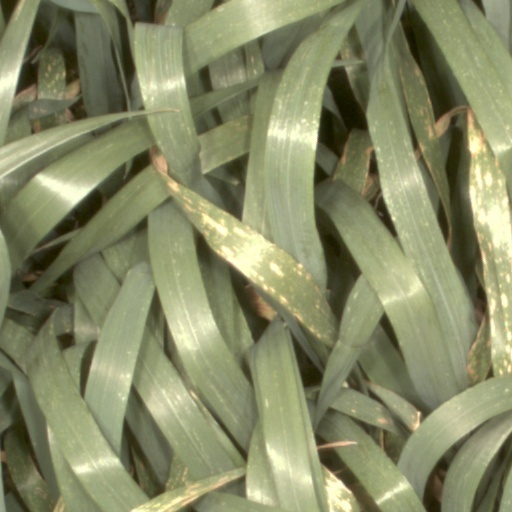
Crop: wheat